The Doctor and the Devils

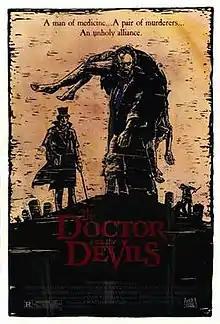
Theatrical release poster

The Doctor and The Devils is a 1985 gothic horror film directed by Freddie Francis and starring Timothy Dalton, Jonathan Pryce, Stephen Rea, Julian Sands, Patrick Stewart and Twiggy. It is based upon the true story of William Burke and William Hare, who in 1828 Edinburgh, Scotland, murdered at least 16 people and sold their bodies for anatomical dissection.